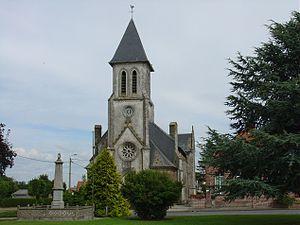
Église de Quercamps
Quercamps est une commune française située dans le département du Pas-de-Calais en région Hauts-de-France.